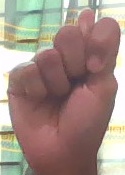
ASL sign: T